Detroit Public Library

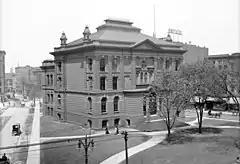
The first library building, constructed in 1872 at Centre Park

Several additional branches opened shortly afterwards, including one in the Old Main building of Wayne State University. But it was not until 1910 when Andrew Carnegie, the great American library philanthropist of the early 20th century, donated funds did Detroiters decide to build a larger central library to supplement Centre Park. Property near Woodward and Kirby was purchased and in 1912 Cass Gilbert was commissioned to construct his design of a three-floor, early Italian Renaissance-style building. Due to delays and World War I, the Main Library did not open until March 21, 1921. It was dedicated June 3, 1921. In 1937, the Detroit Public Library hired its first African-American librarian, Marjorie A. Blackistone; Blackistone worked throughout her career to expand the library's African-American literature collection. The library system's bookmobile service began in 1940.